New Guard (novel)

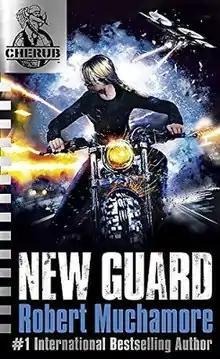

New Guard is the seventeenth and final novel in the CHERUB series by Robert Muchamore, and the fifth and final book in the Aramov series. It was published on 31 May 2016.